Henrich Smet

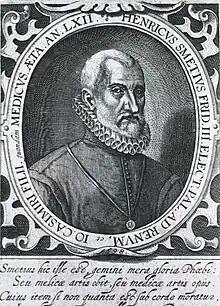
Henrich Smet

Henrich Smet (also "Henricus Smetius Alostanus", "Henricus Smetius a Leda", or "Hendrik de Smet") (29 June 1535 or 1537—15 March 1614) Heidelberg was a physician and humanist scholar.